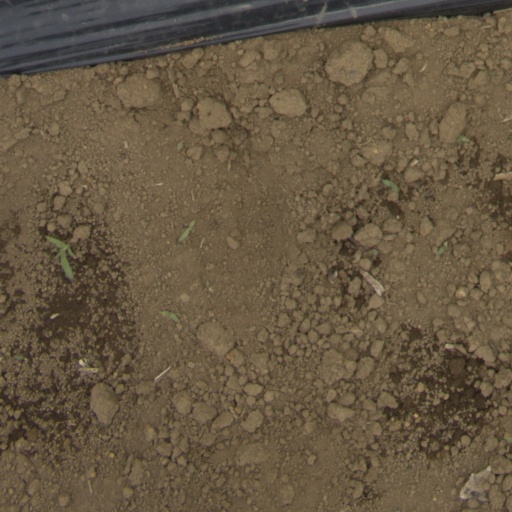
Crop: Jerusalem artichoke